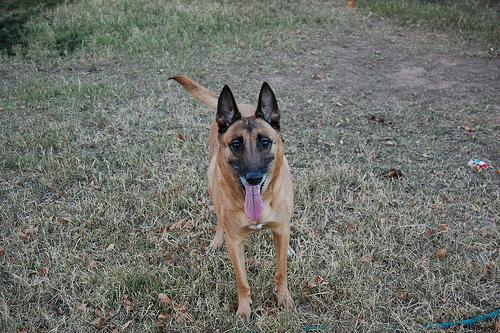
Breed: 233-n000071-malinois